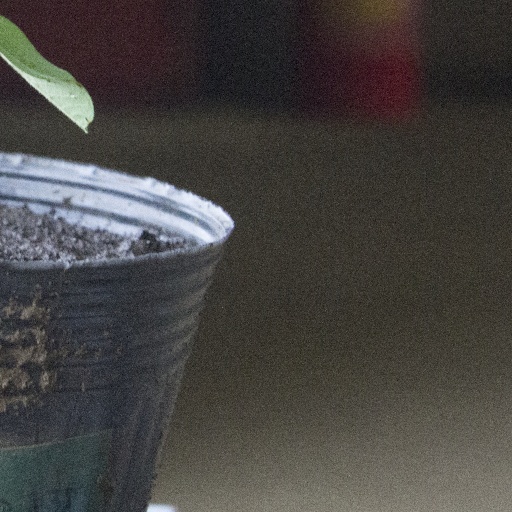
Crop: soybean